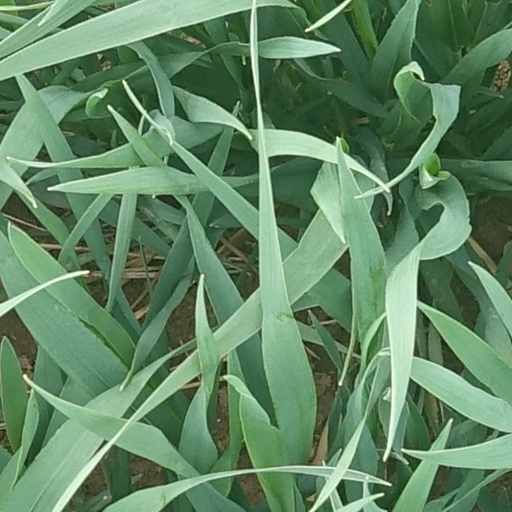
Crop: wheat